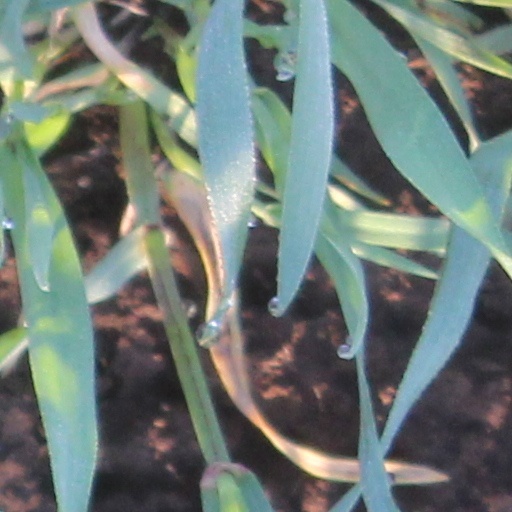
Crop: wheat